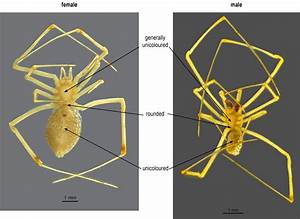
Label: ragno